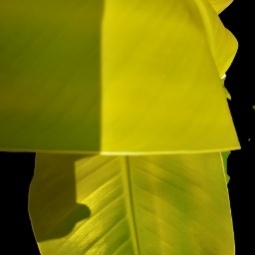
Label: Iron